New York Workers School

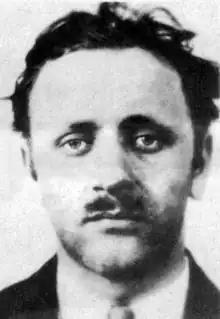
Samuel Adams Darcy ran the New York Workers School as of 1930 (Source: City of Portland Archives, Oregon, A2001-074.120 - pls cite)

By October 1923 a new Communist Party training school had been readied — the New York Workers School. The facility was first located at 48–50 East 13th Street. It moved to Communist headquarters at 28 East 14th Street on Union Square. In January 1934, the "New Masses" magazine advertised its address as 35 East 12th Street. The facility moved yet again to a permanent home located at 35 East 12th Street — a building said by one FBI informant to be so "dingy, makeshift, and old" that it "should have been condemned".